Berlin School of Economics and Law

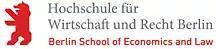

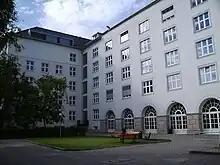
Schöneberg campus

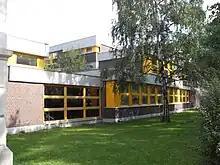
BPS Berlin Professional School

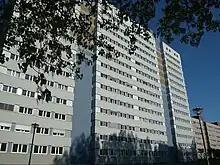
Friedrichsfelde campus

The Berlin School of Economics and Law (German: "Hochschule für Wirtschaft und Recht"), abbreviated as BSEL, is a public institution of higher education and research founded on 1 April 2009 through the merger of the Berlin School of Economics (BSE) and the FHVR Berlin. The BSEL portfolio provides a wide range of Bachelor's, Master's and doctoral programmes in fields such as business, administration for the public and private sector, public security, law, or engineering. BSEL has an international approach with close working relationships to over 150 partner universities all over the world.